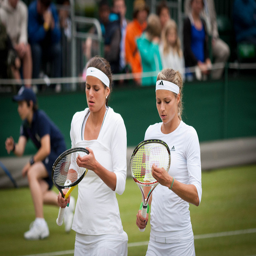
Two women looking at their tennis racquets
Two women in white uniforms look at their tennis rackets.
two young female tennis players during a break in play.
A couple of women holding tennis racquets on top of a tennis court.
Two women are inspecting their tennis rackets at a tennis match.